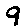
Label: 9